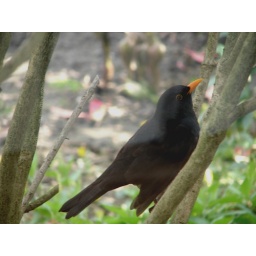
taken through old glass of study window; bird in the bush outside